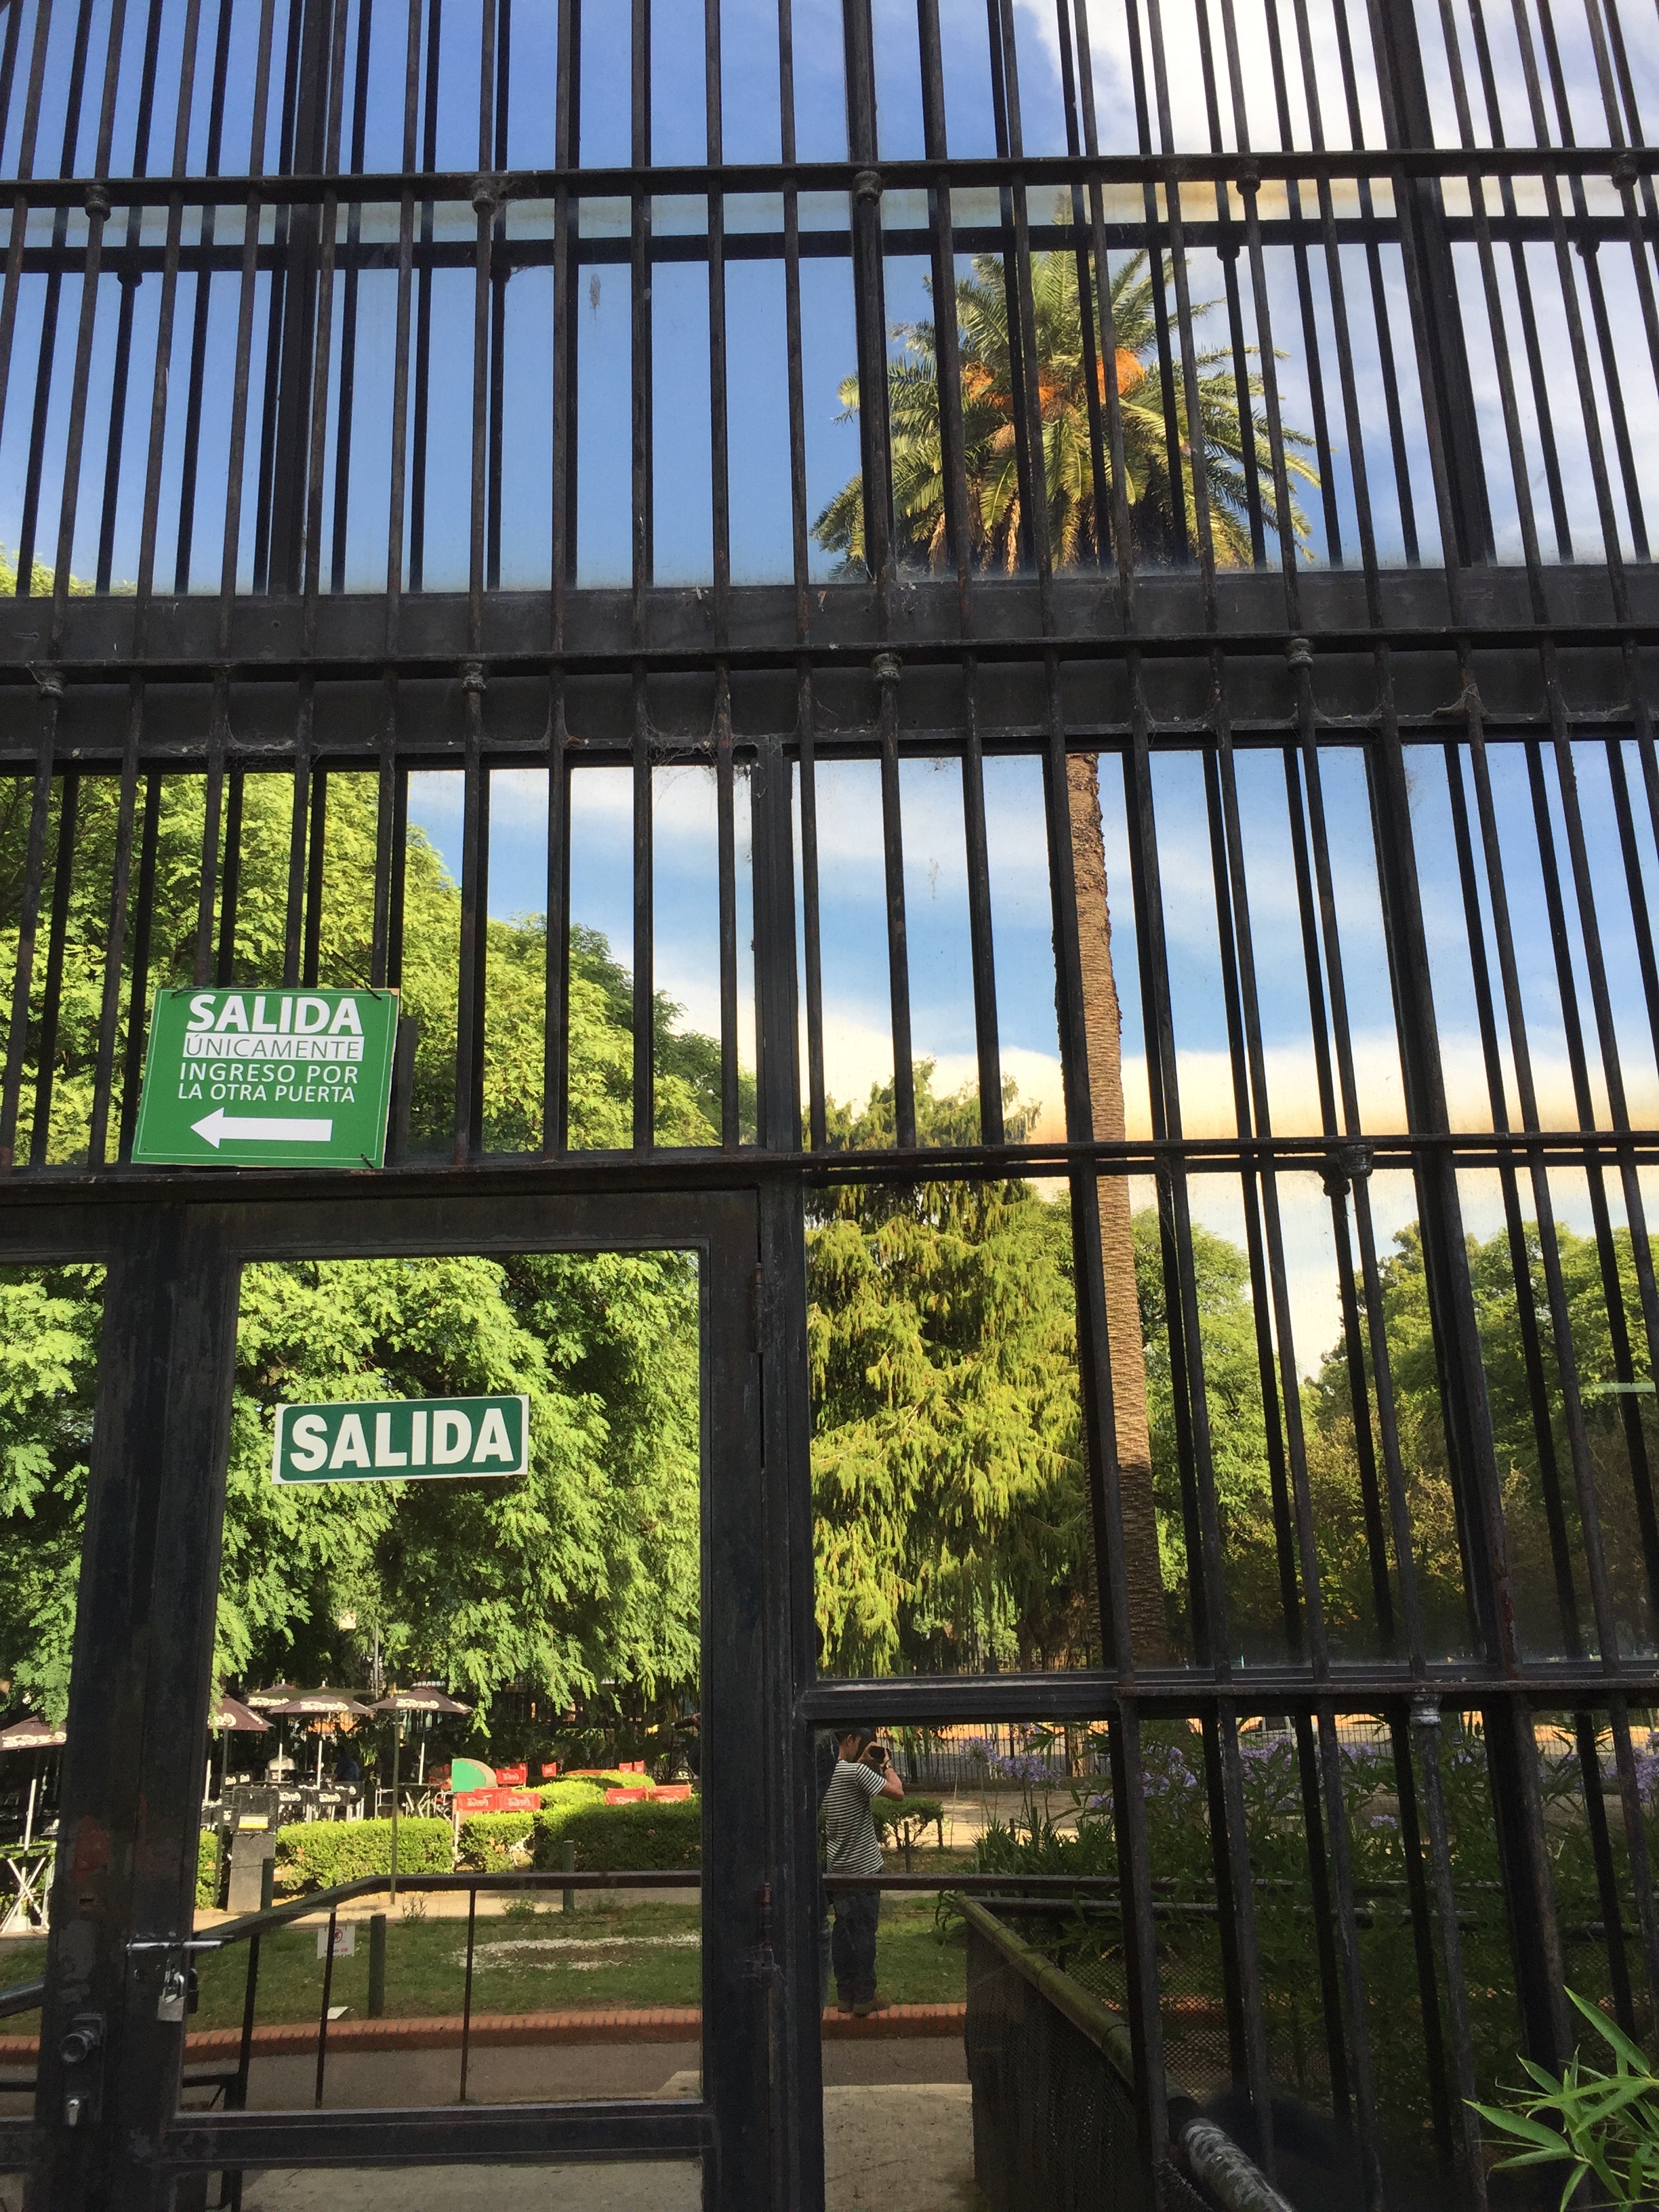
architecture, window, facade, urban area, outdoor structure